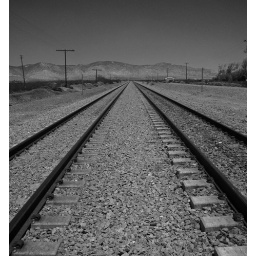
I spotted these railroad tracks in Mojave and was trying to capture the desert landscape they ran through.